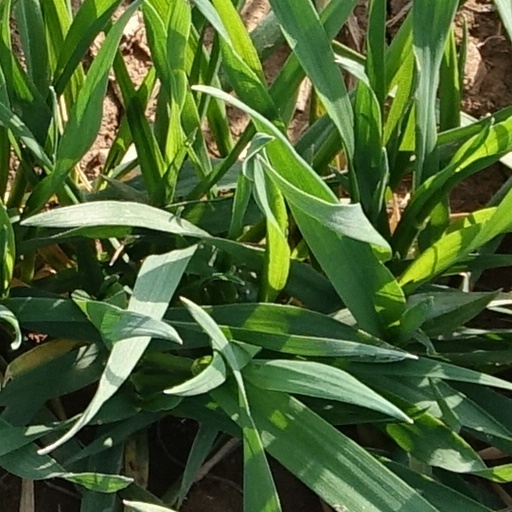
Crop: wheat